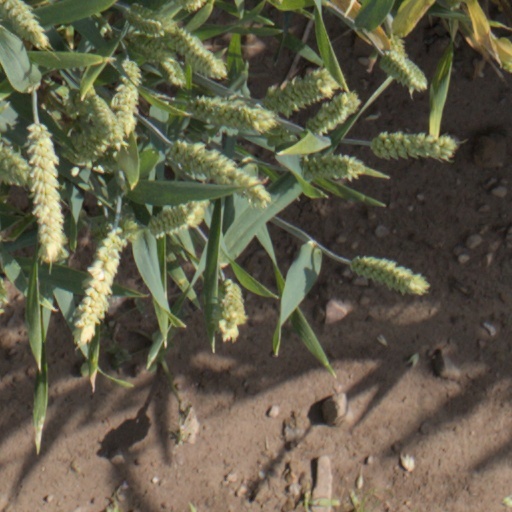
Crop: wheat